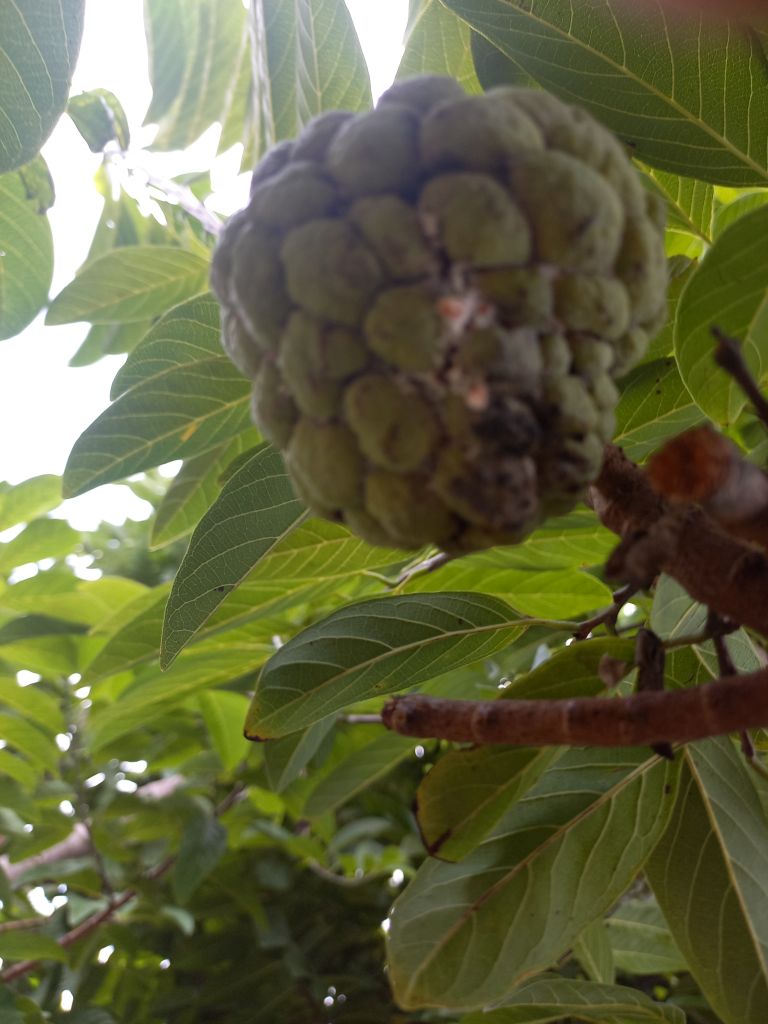
Disease label: Mealy Bug